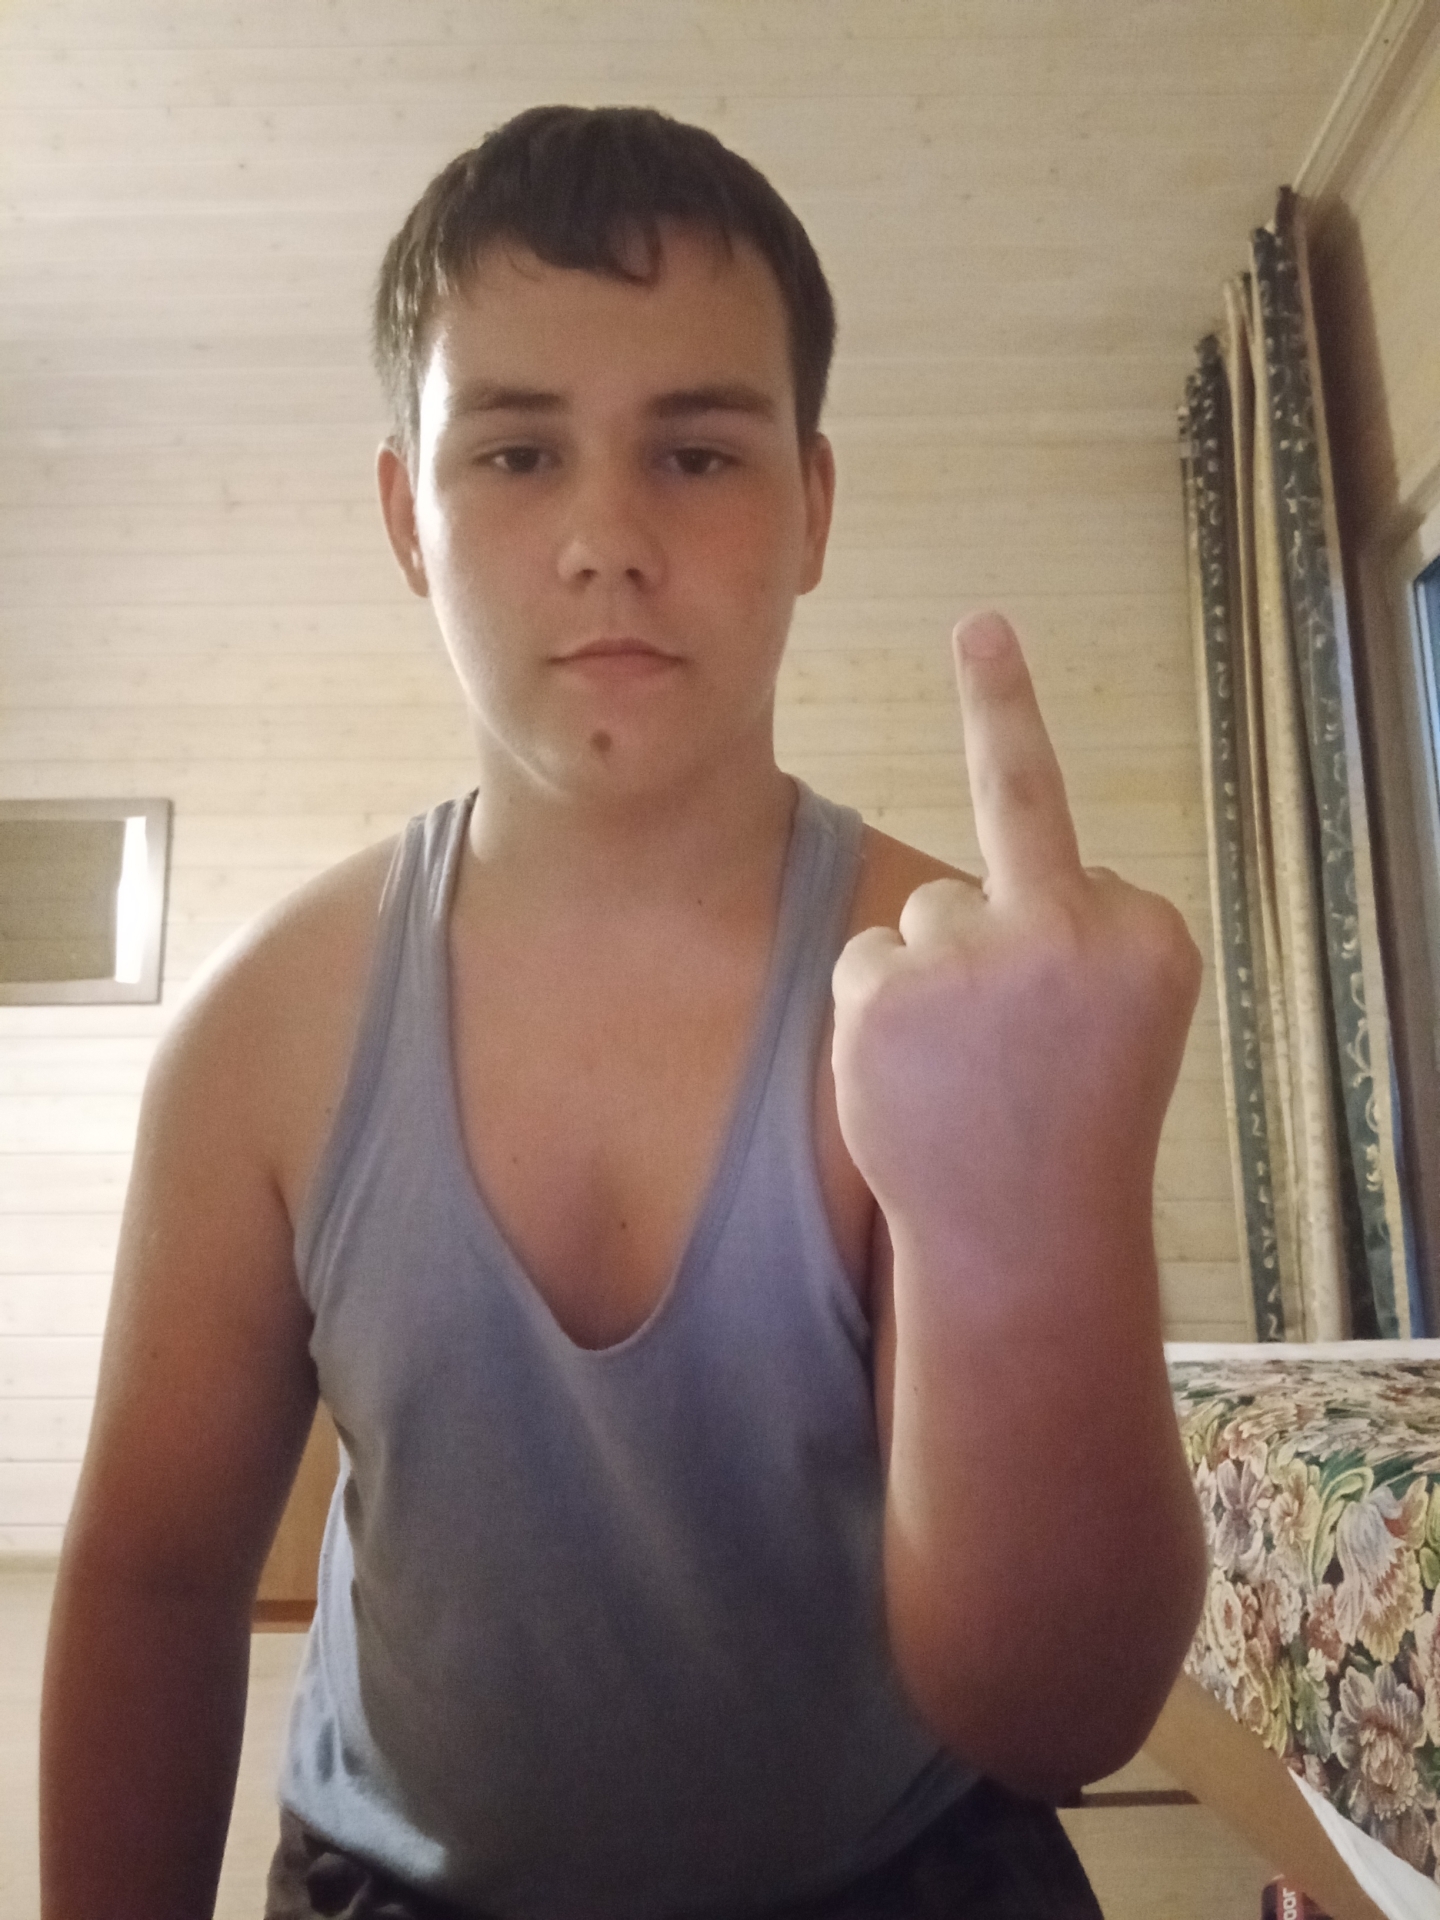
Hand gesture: middle_finger